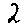
Label: 2